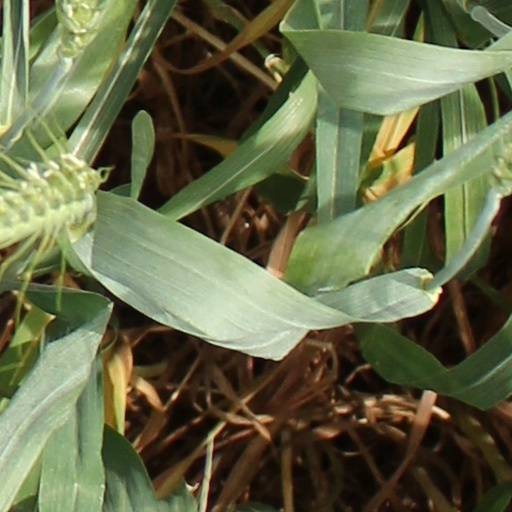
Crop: wheat